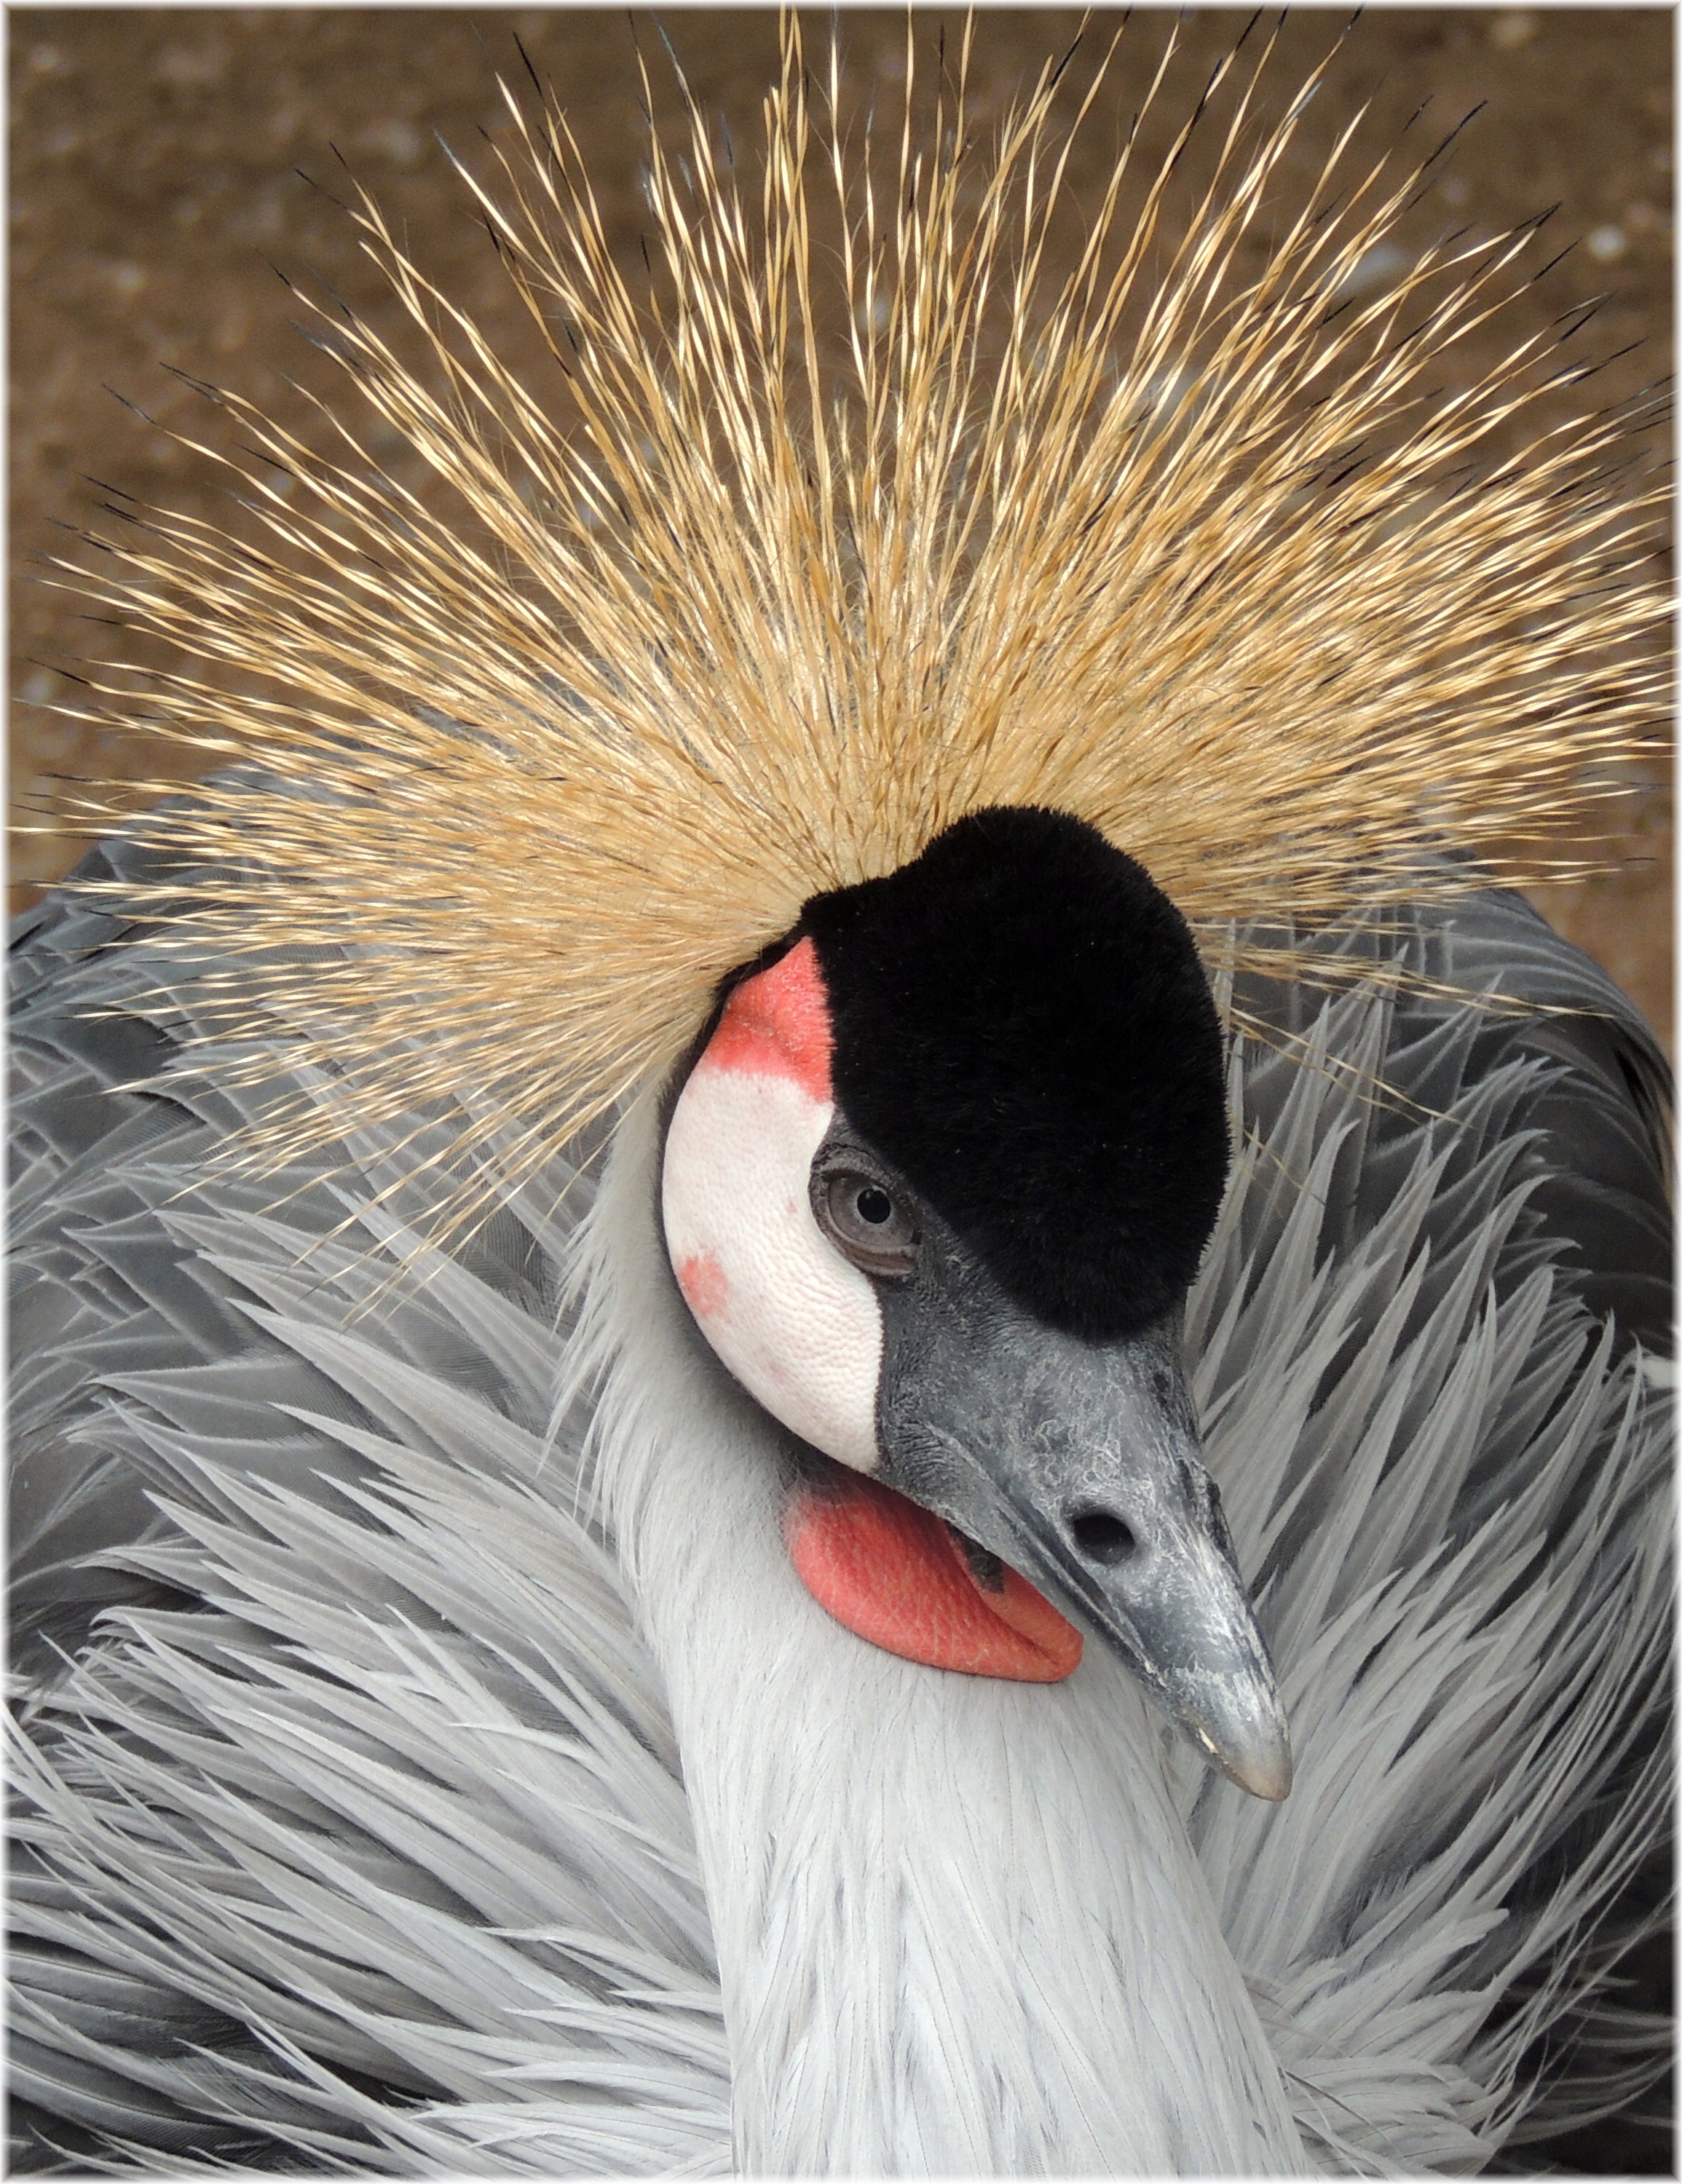
bird, wing, beak, fauna, close up, vertebrate, crane, water bird, crane like bird